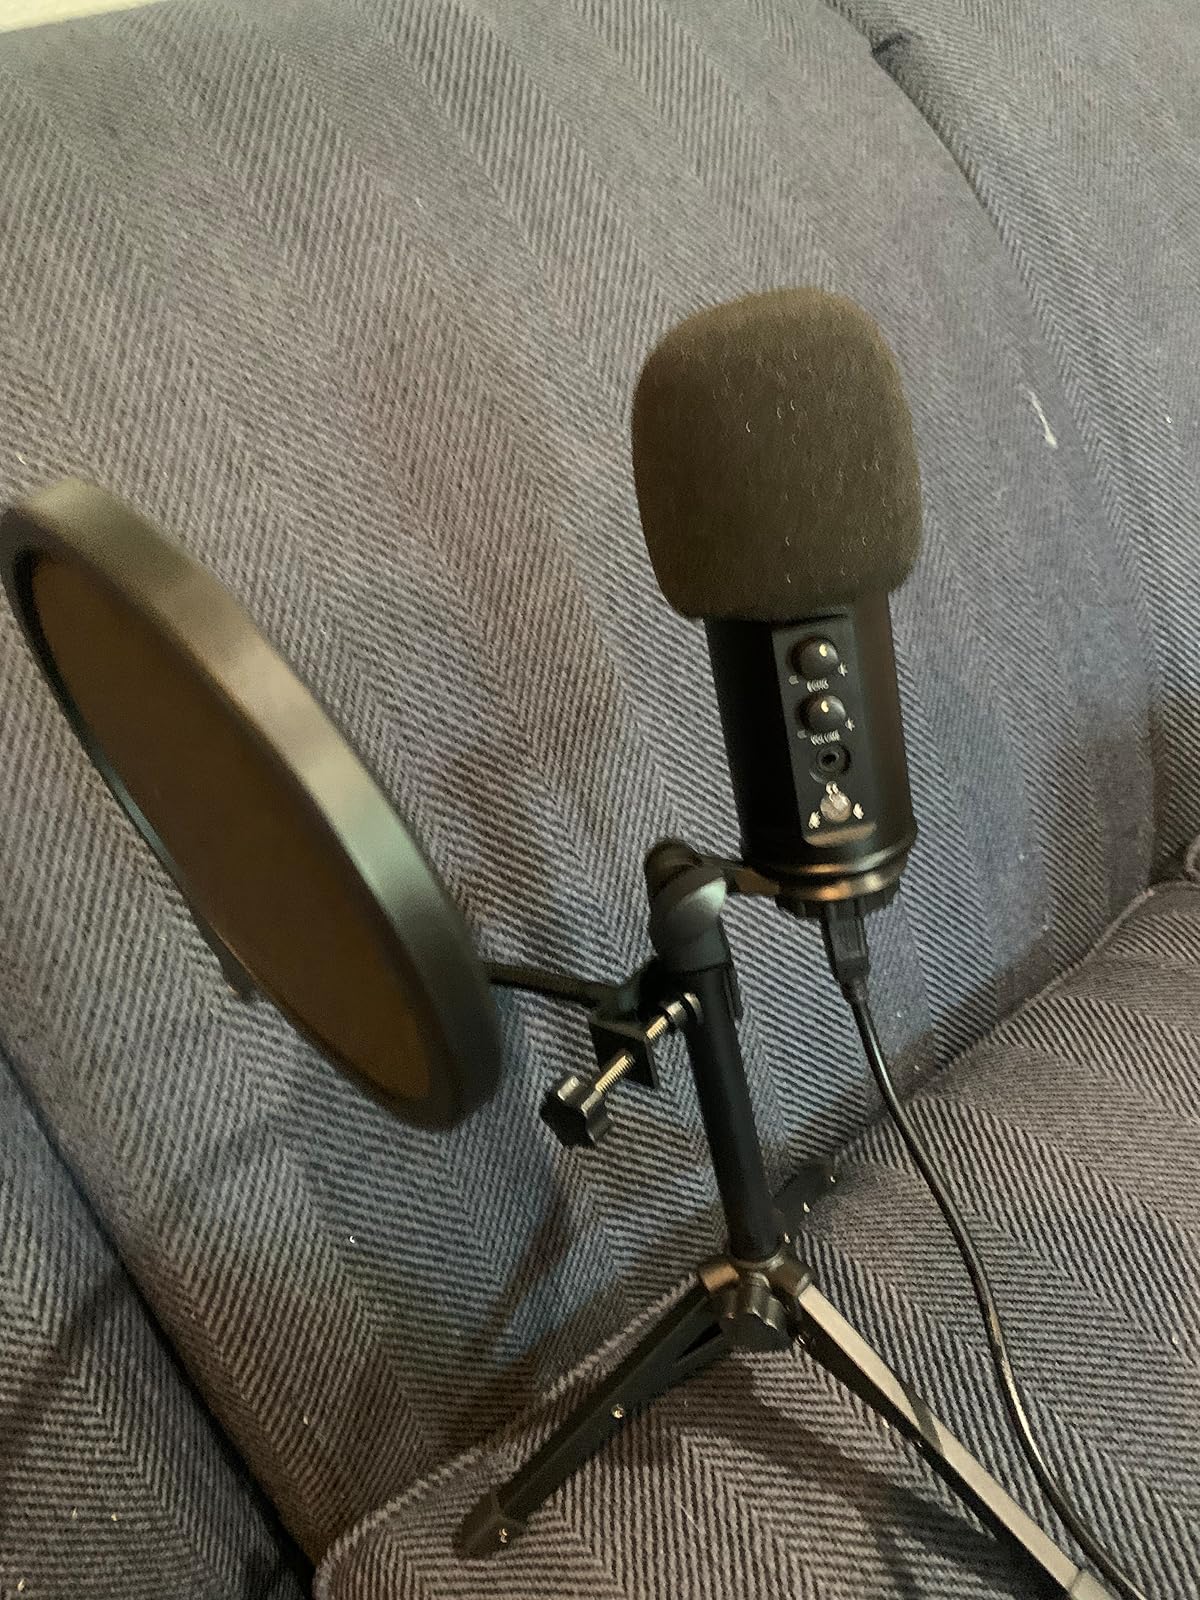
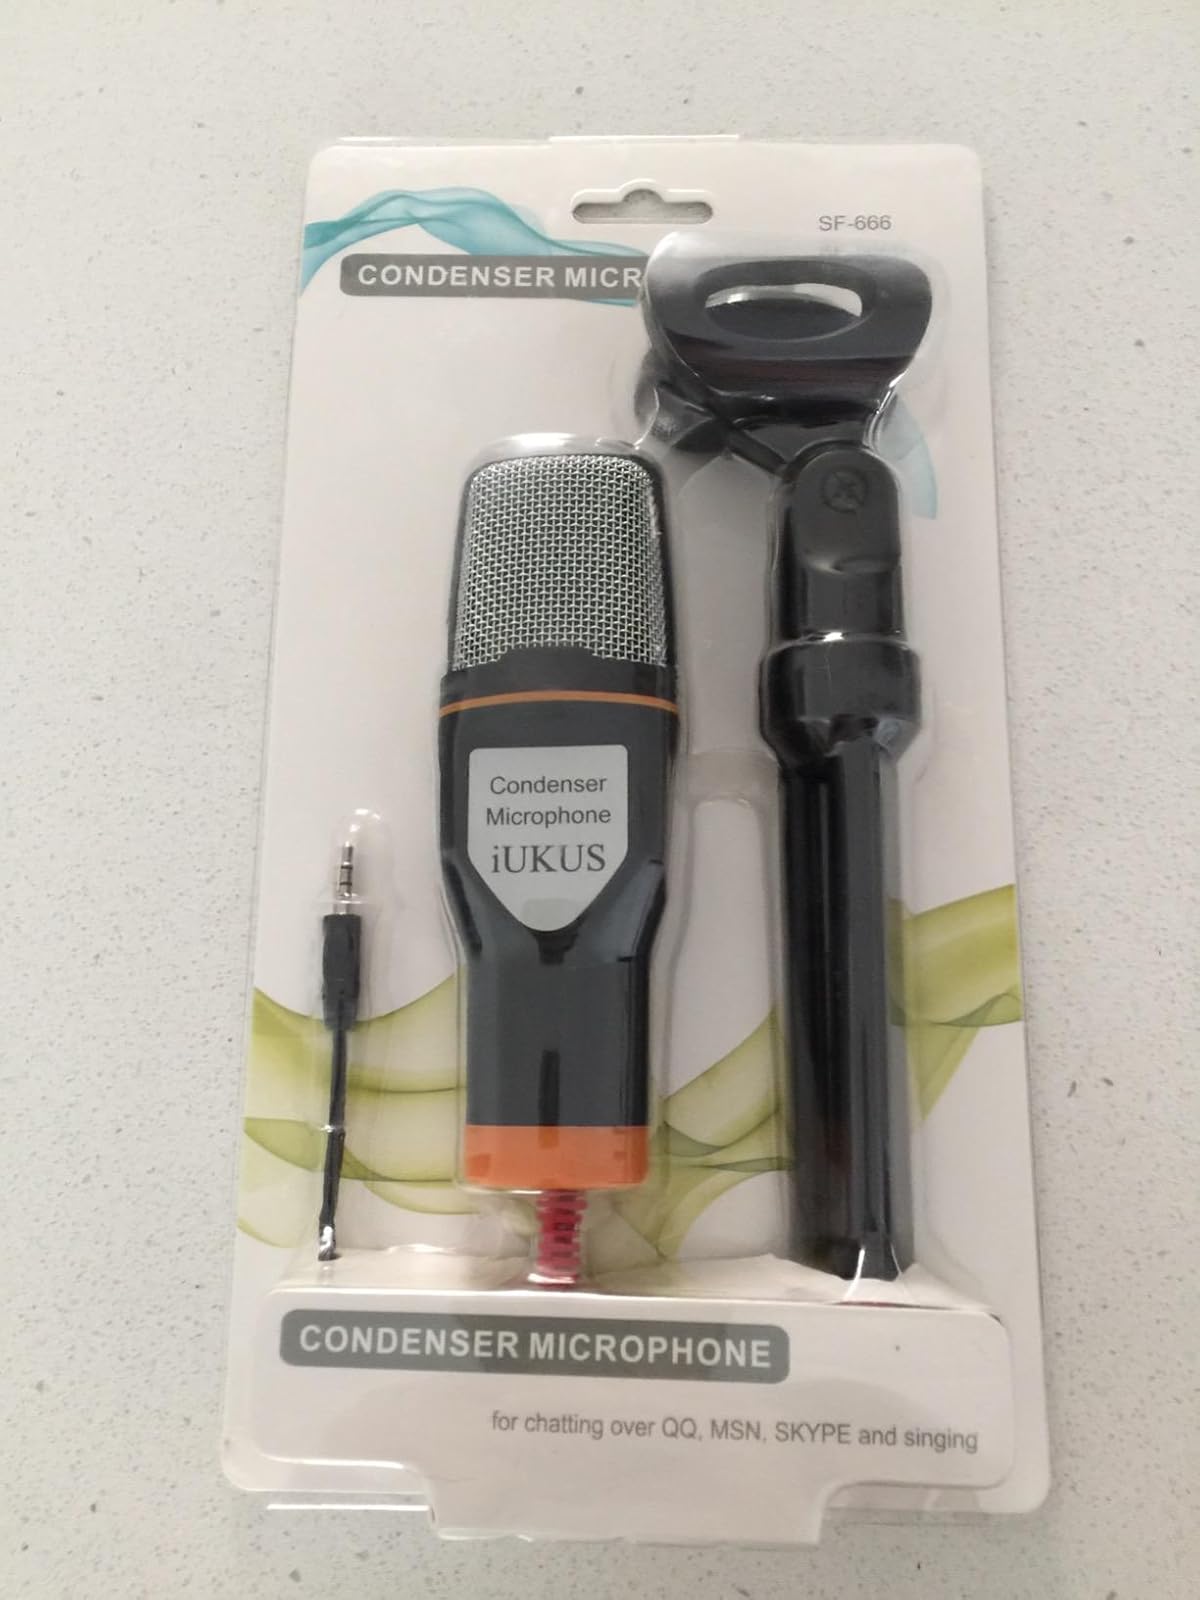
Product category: microphone
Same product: no